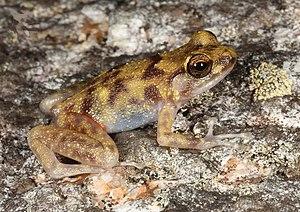
Cophixalus petrophilus est une espèce d'amphibiens de la famille des Microhylidae.